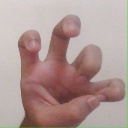
अक्षर: छ